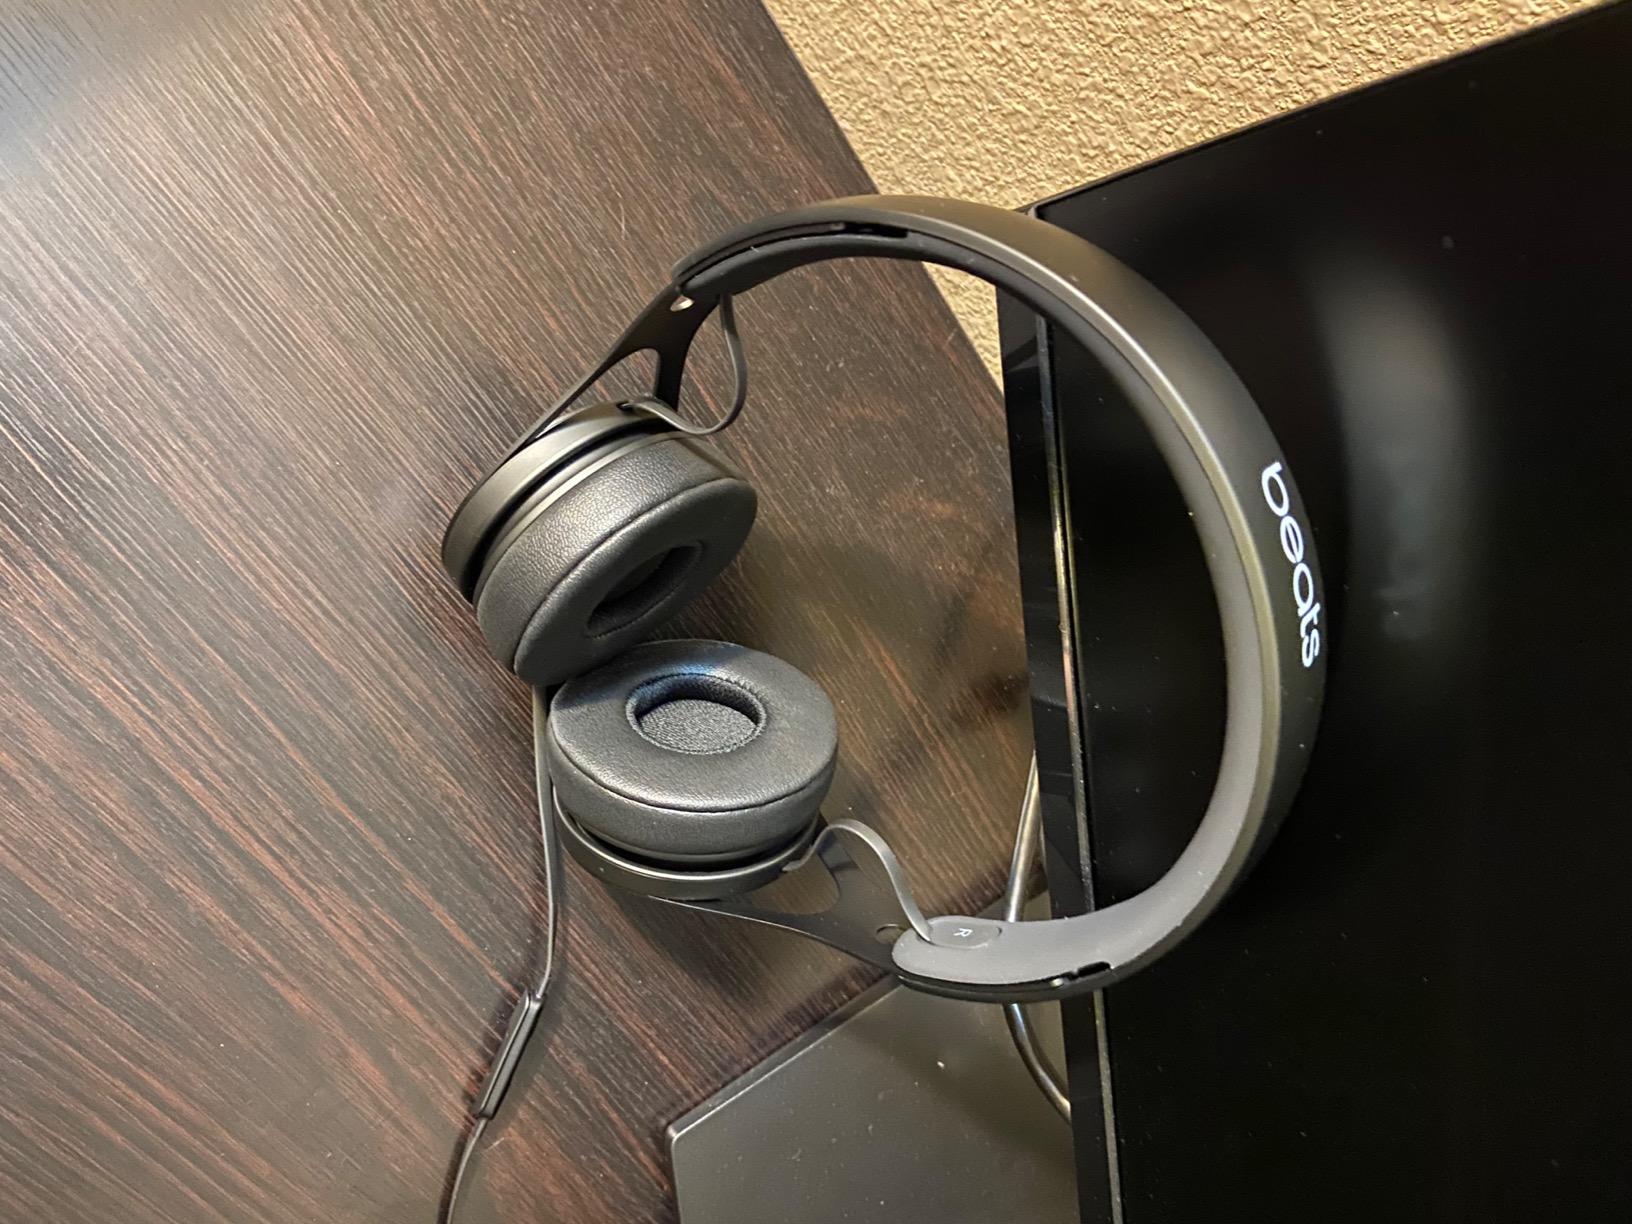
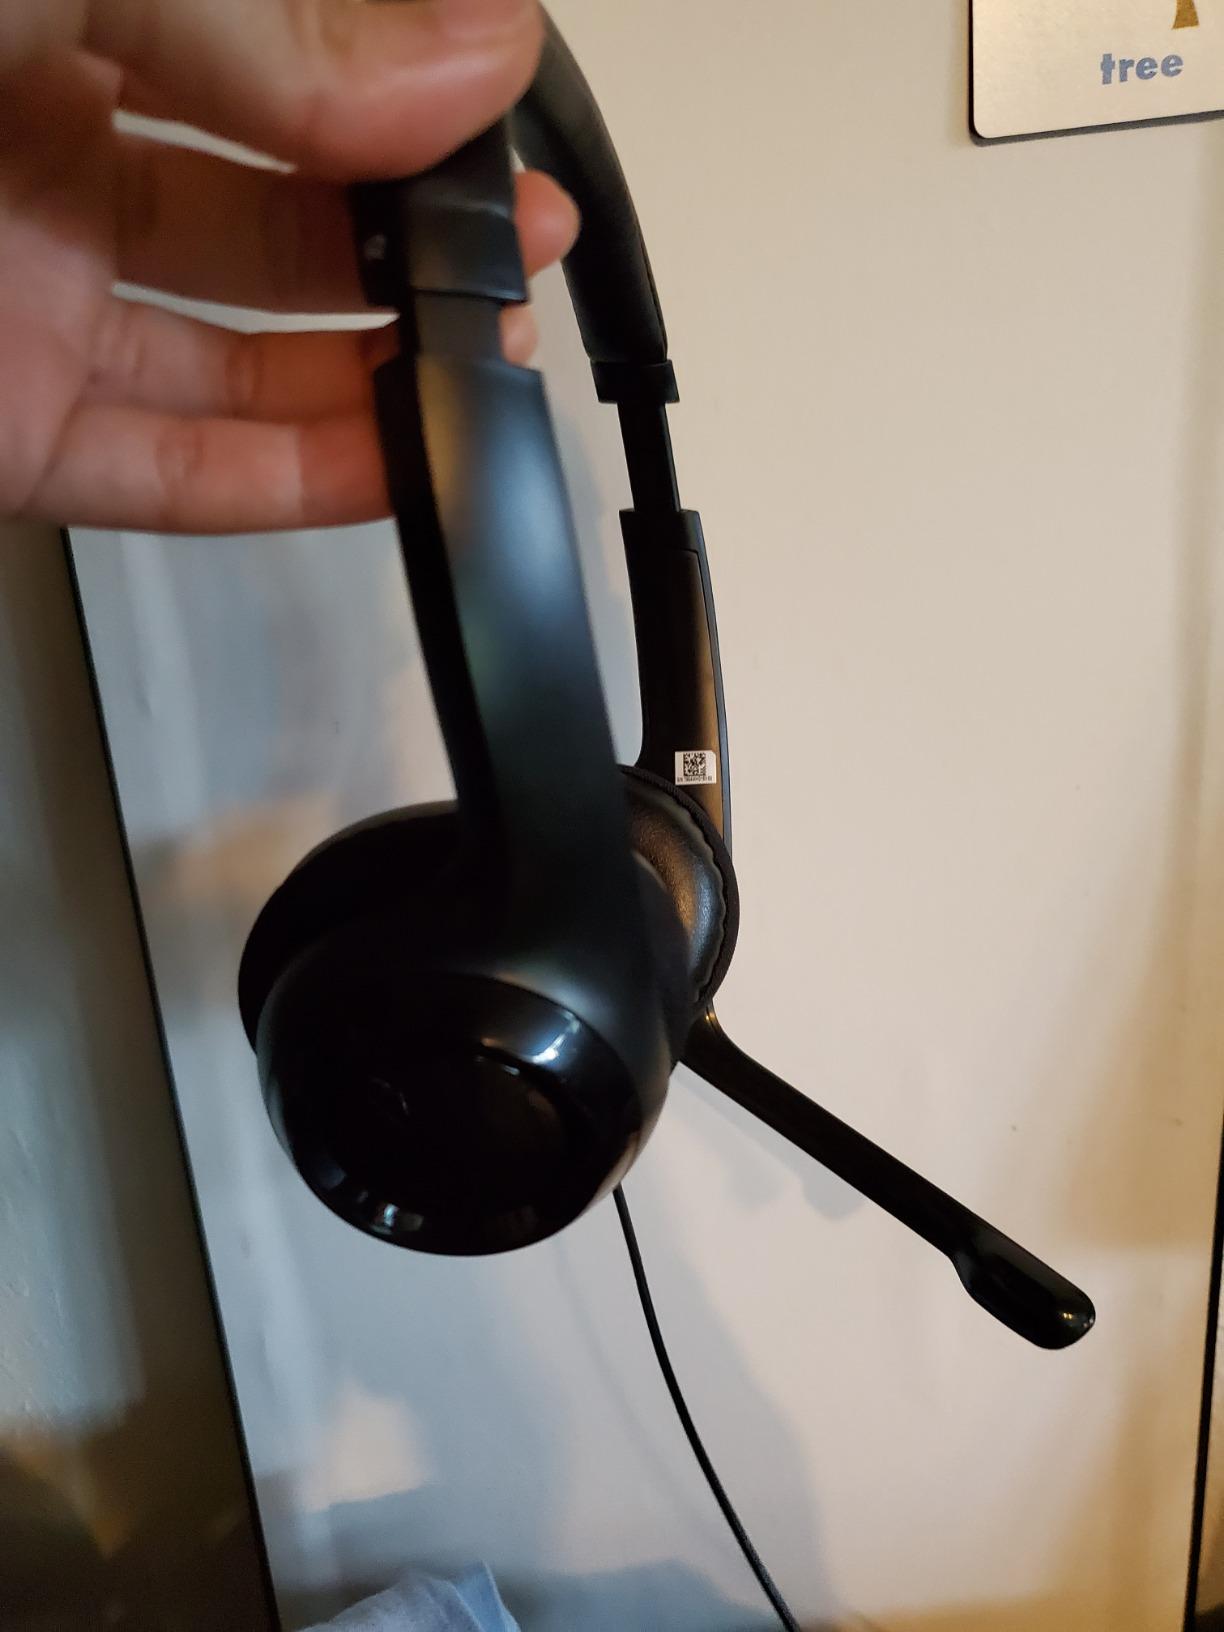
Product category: headphones
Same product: no